Stoneypath Tower

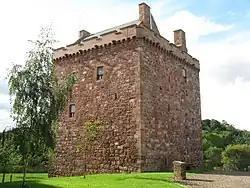
Stoneypath Tower following restoration

Stoneypath Tower, is an L-plan tower house dating from the late sixteenth century, about south of East Linton, and east of the Whittinghame Water in East Lothian, Scotland.